Aleksandr Makarov (footballer, born 1996)

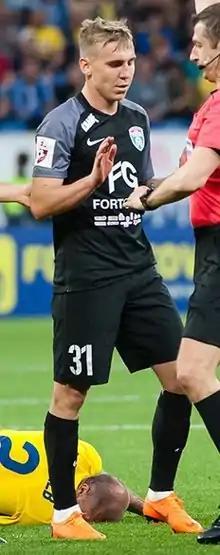
Makarov with Tosno in 2018

Aleksandr Yuryevich Makarov (born 24 April 1996) is a Russian football coach and a former player who played as a right winger. He works at the Chertanovo Education Center.